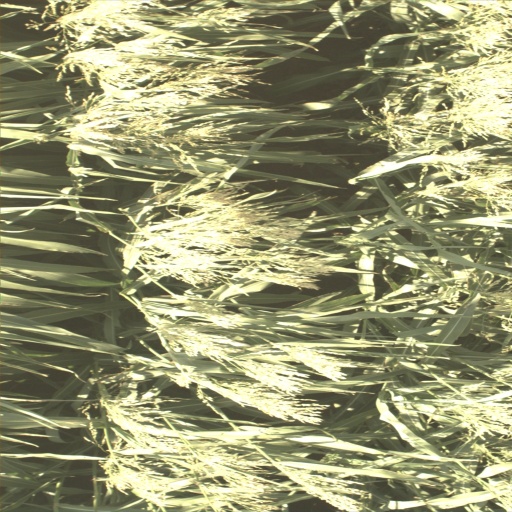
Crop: sorghum